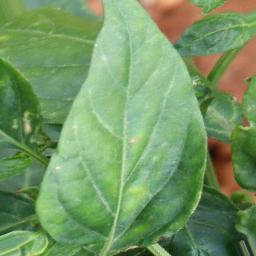
Label: nutritional